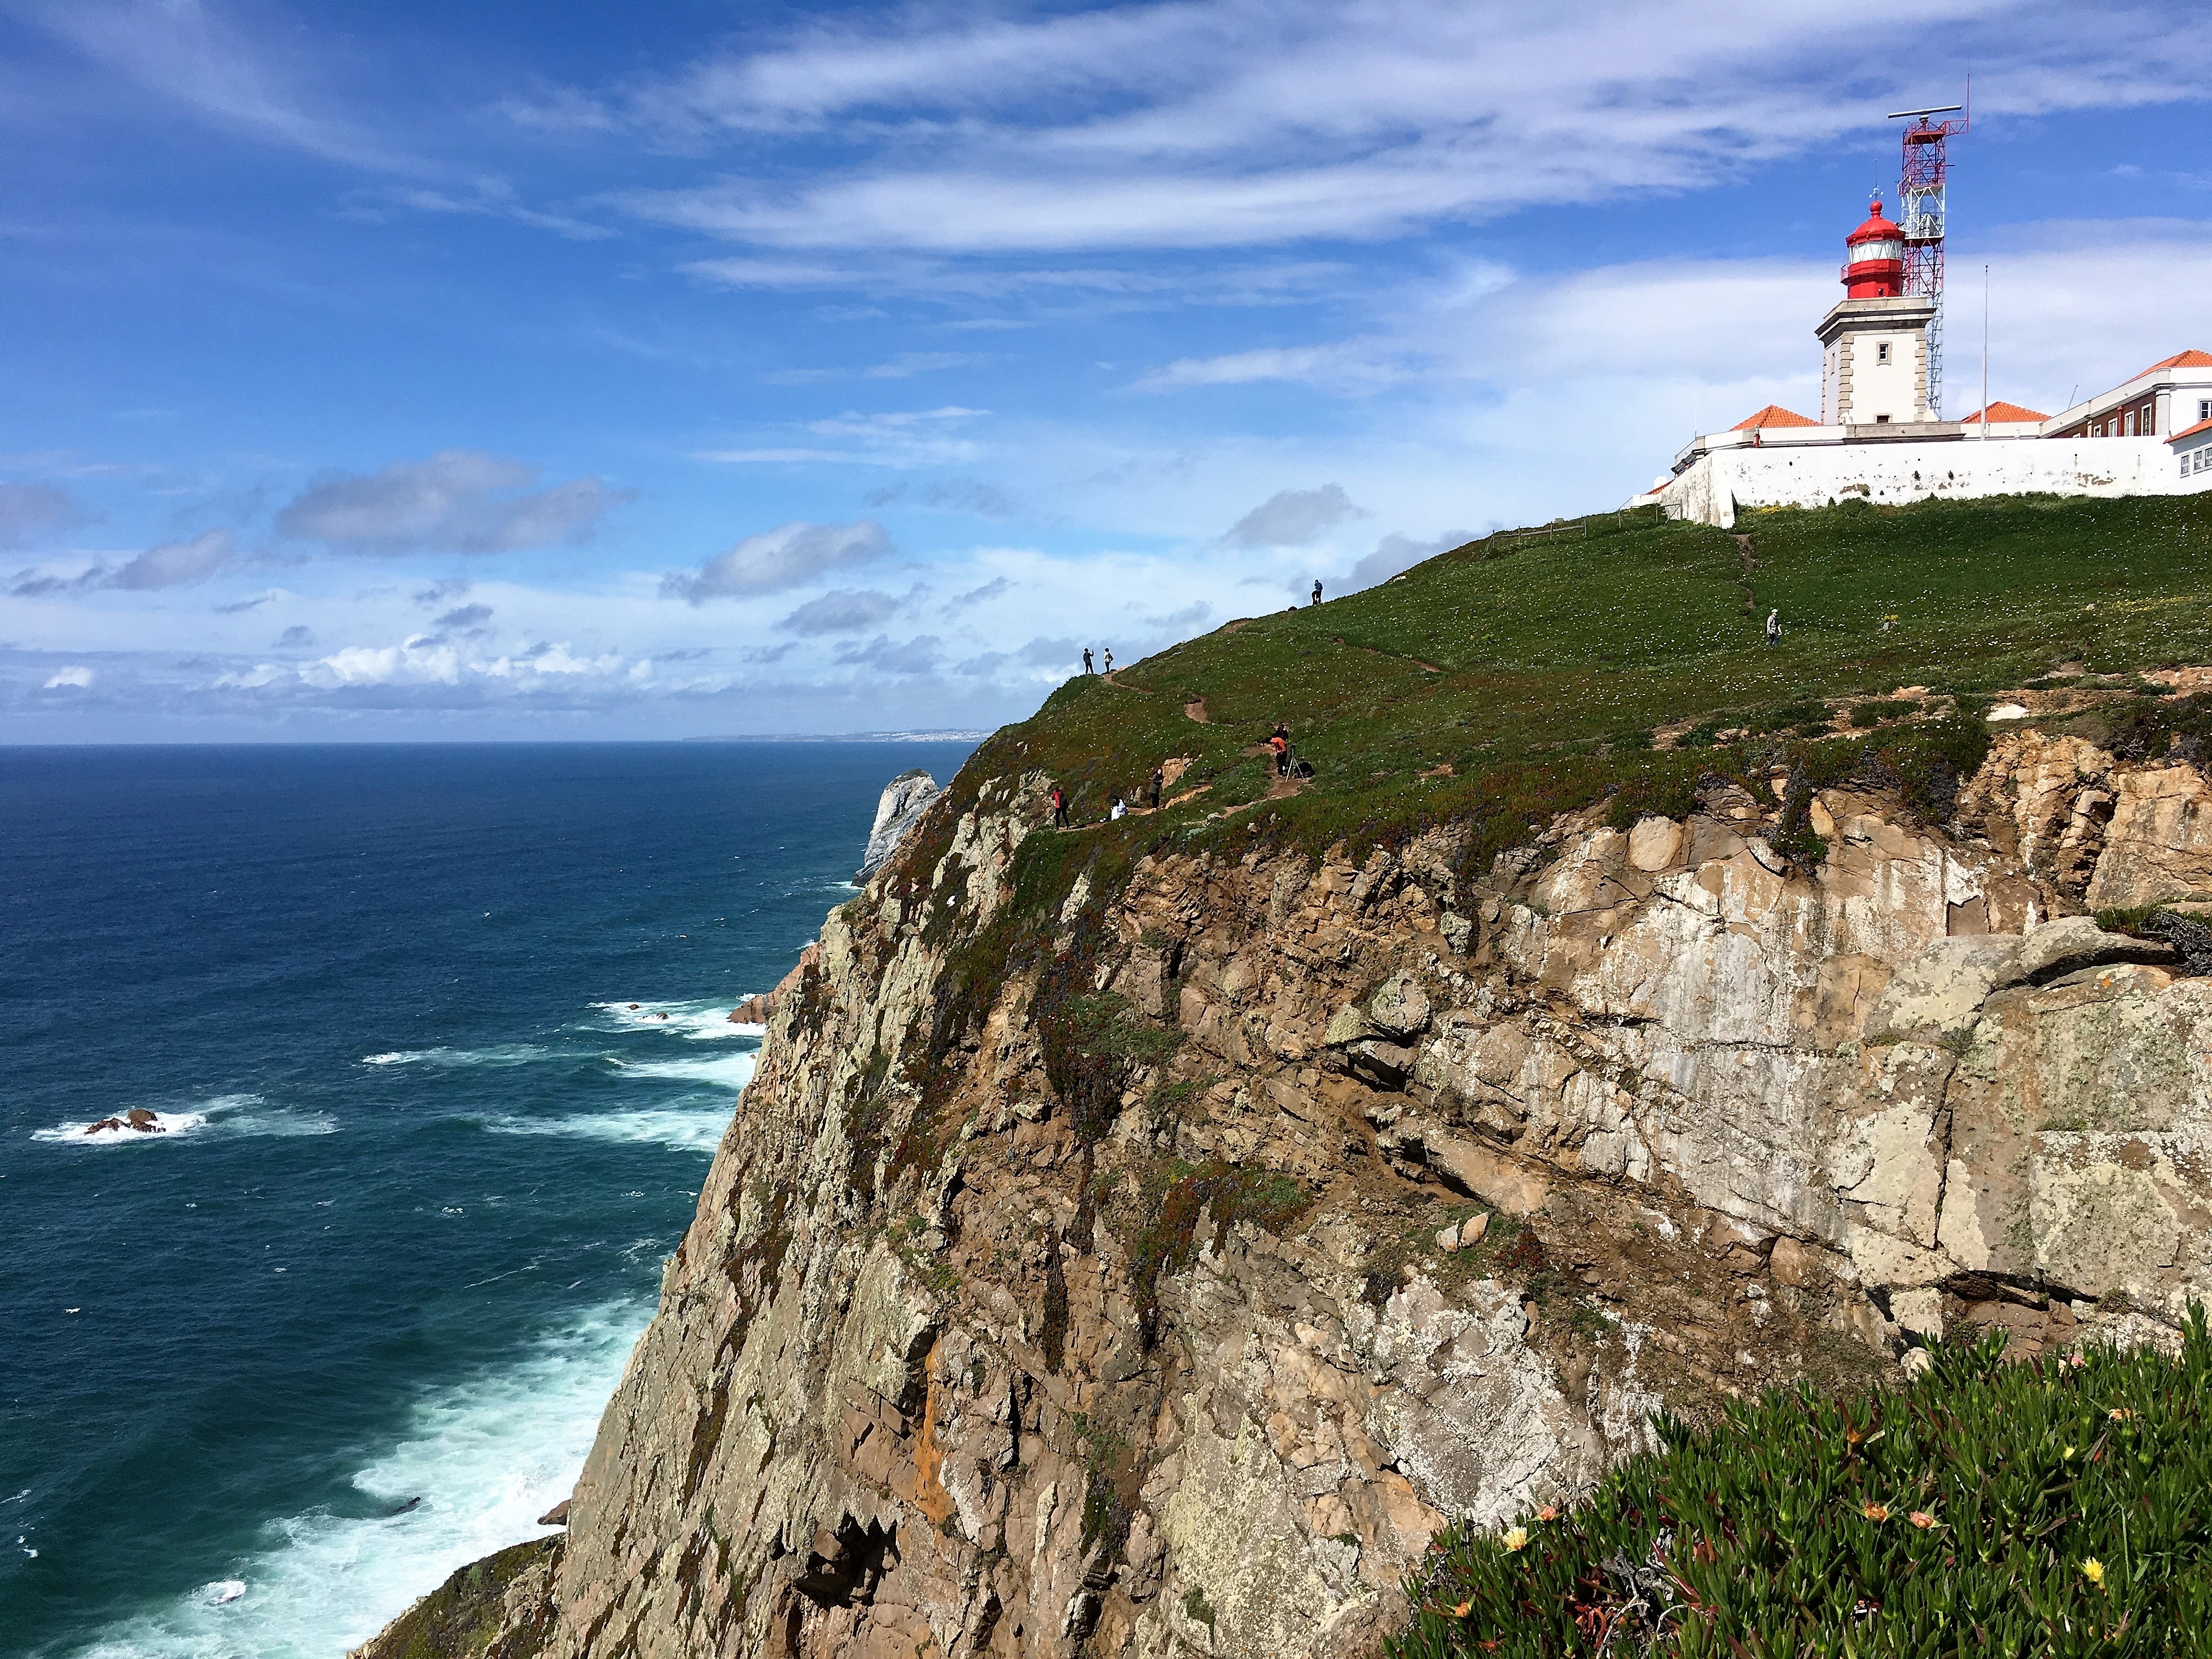
sea, coast, rock, ocean, lighthouse, shore, vacation, cliff, cove, tower, bay, stack, tourism, terrain, headland, portugal, cape, landform, cape roca